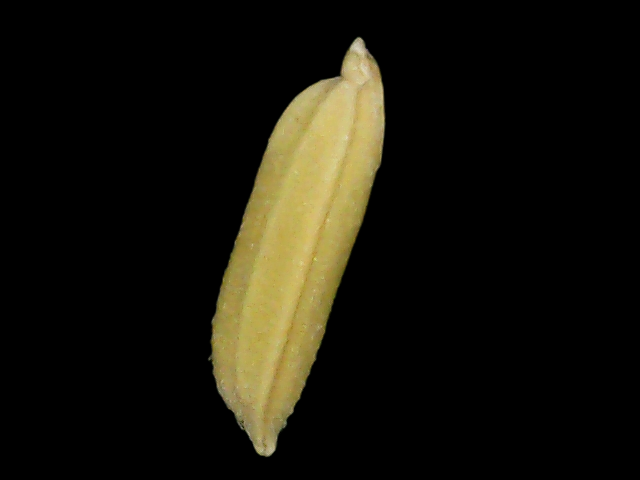
Rice variety: Bd85